Kitano Tenmangū

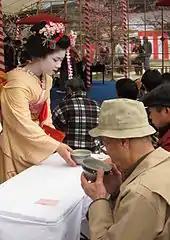
A "maiko" serving tea at the plum blossom festival.

The grounds are filled with Michizane's favorite tree, the red and white "ume" or plum blossom, and when they blossom the shrine is often very crowded. The Plum Blossom Festival (梅花祭, "baikasai") is held on February 25, coinciding with the monthly market. An open-air tea ceremony (野点, "nodate") is hosted by geiko and apprentice maiko from the nearby Kamishichiken district, where tea and wagashi are served to 3,000 guests by geisha and maiko. The plum festival has been held on the same day every year for about 900 years to mark the death of Michizane. The outdoor tea ceremony dates back to 1952. In that year, a big festival was held to mark the 1,050th anniversary of Michizane's death, based on the historic Kitano Ochakai tea ceremony hosted at the shrine by Toyotomi Hideyoshi.